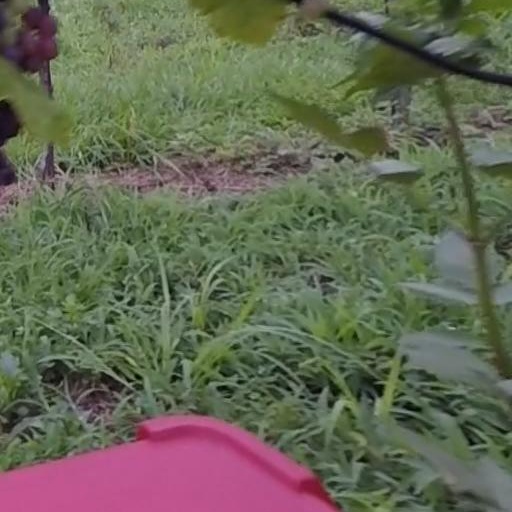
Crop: grape